Strauss v. Horton

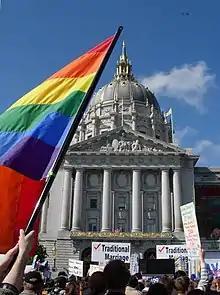
Pro and Anti-Proposition 8 protesters clash at a rally in front of San Francisco City Hall.

Oral arguments took place on March 5, 2009, at the Supreme Court's headquarters in San Francisco, while thousands from both sides protested outside. A television screen had been set up, displaying live shots from the proceedings within the court.